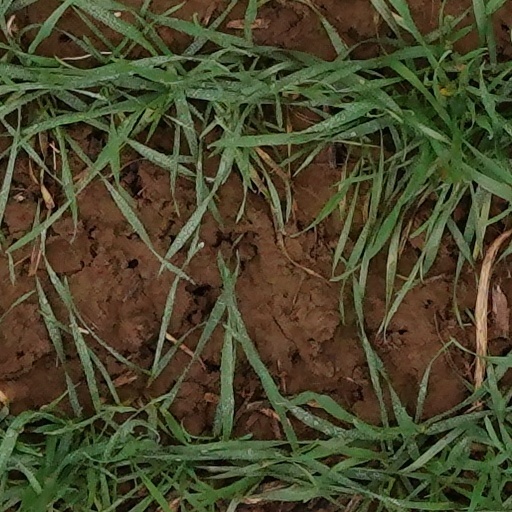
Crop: wheat